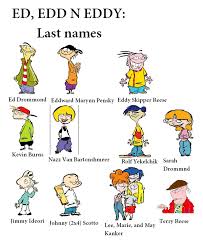
Portrait style: Cartoon Portrait